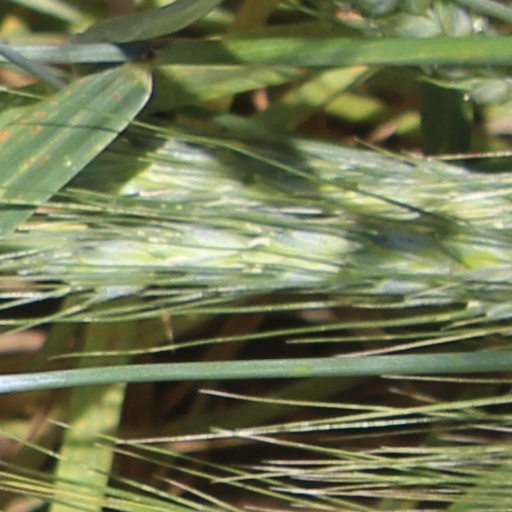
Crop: wheat